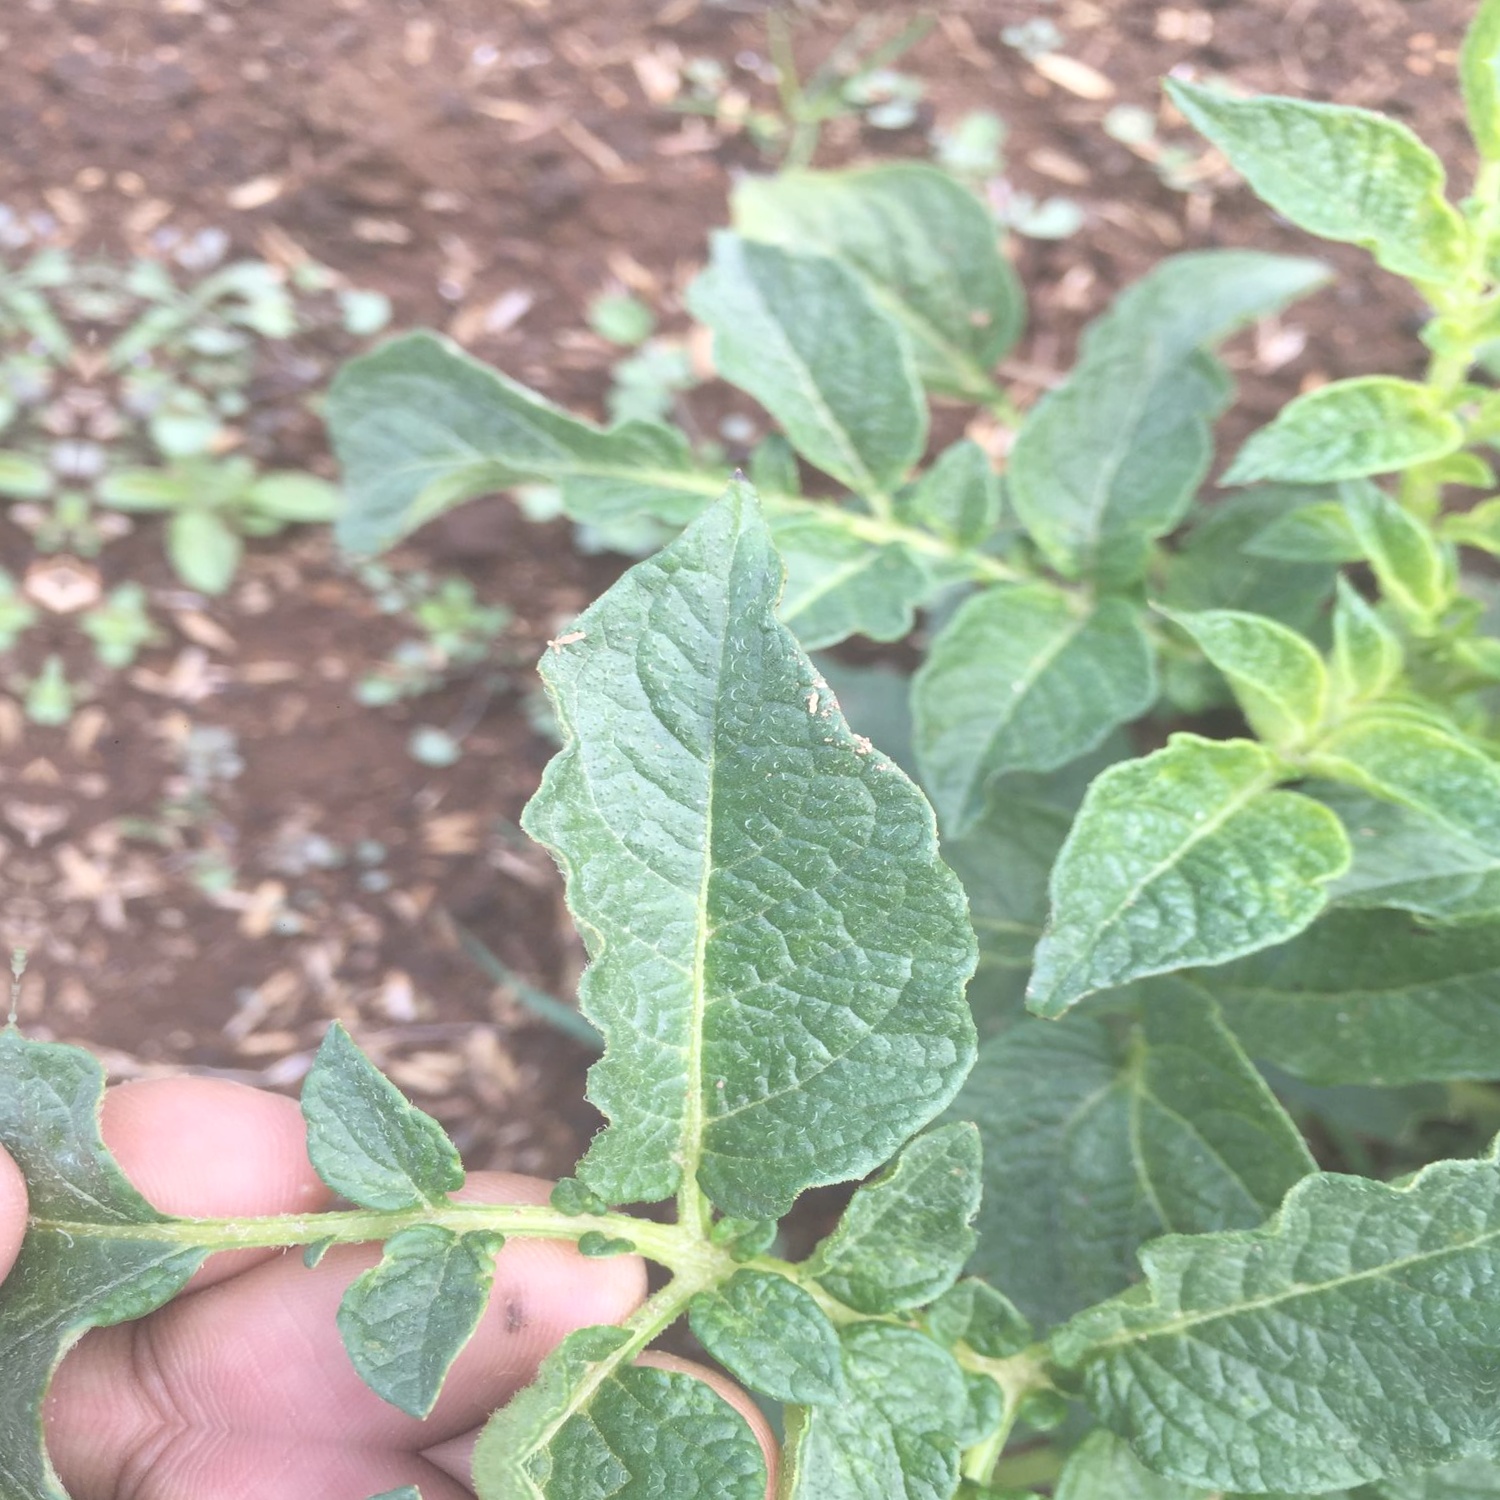
Etiqueta: Virus